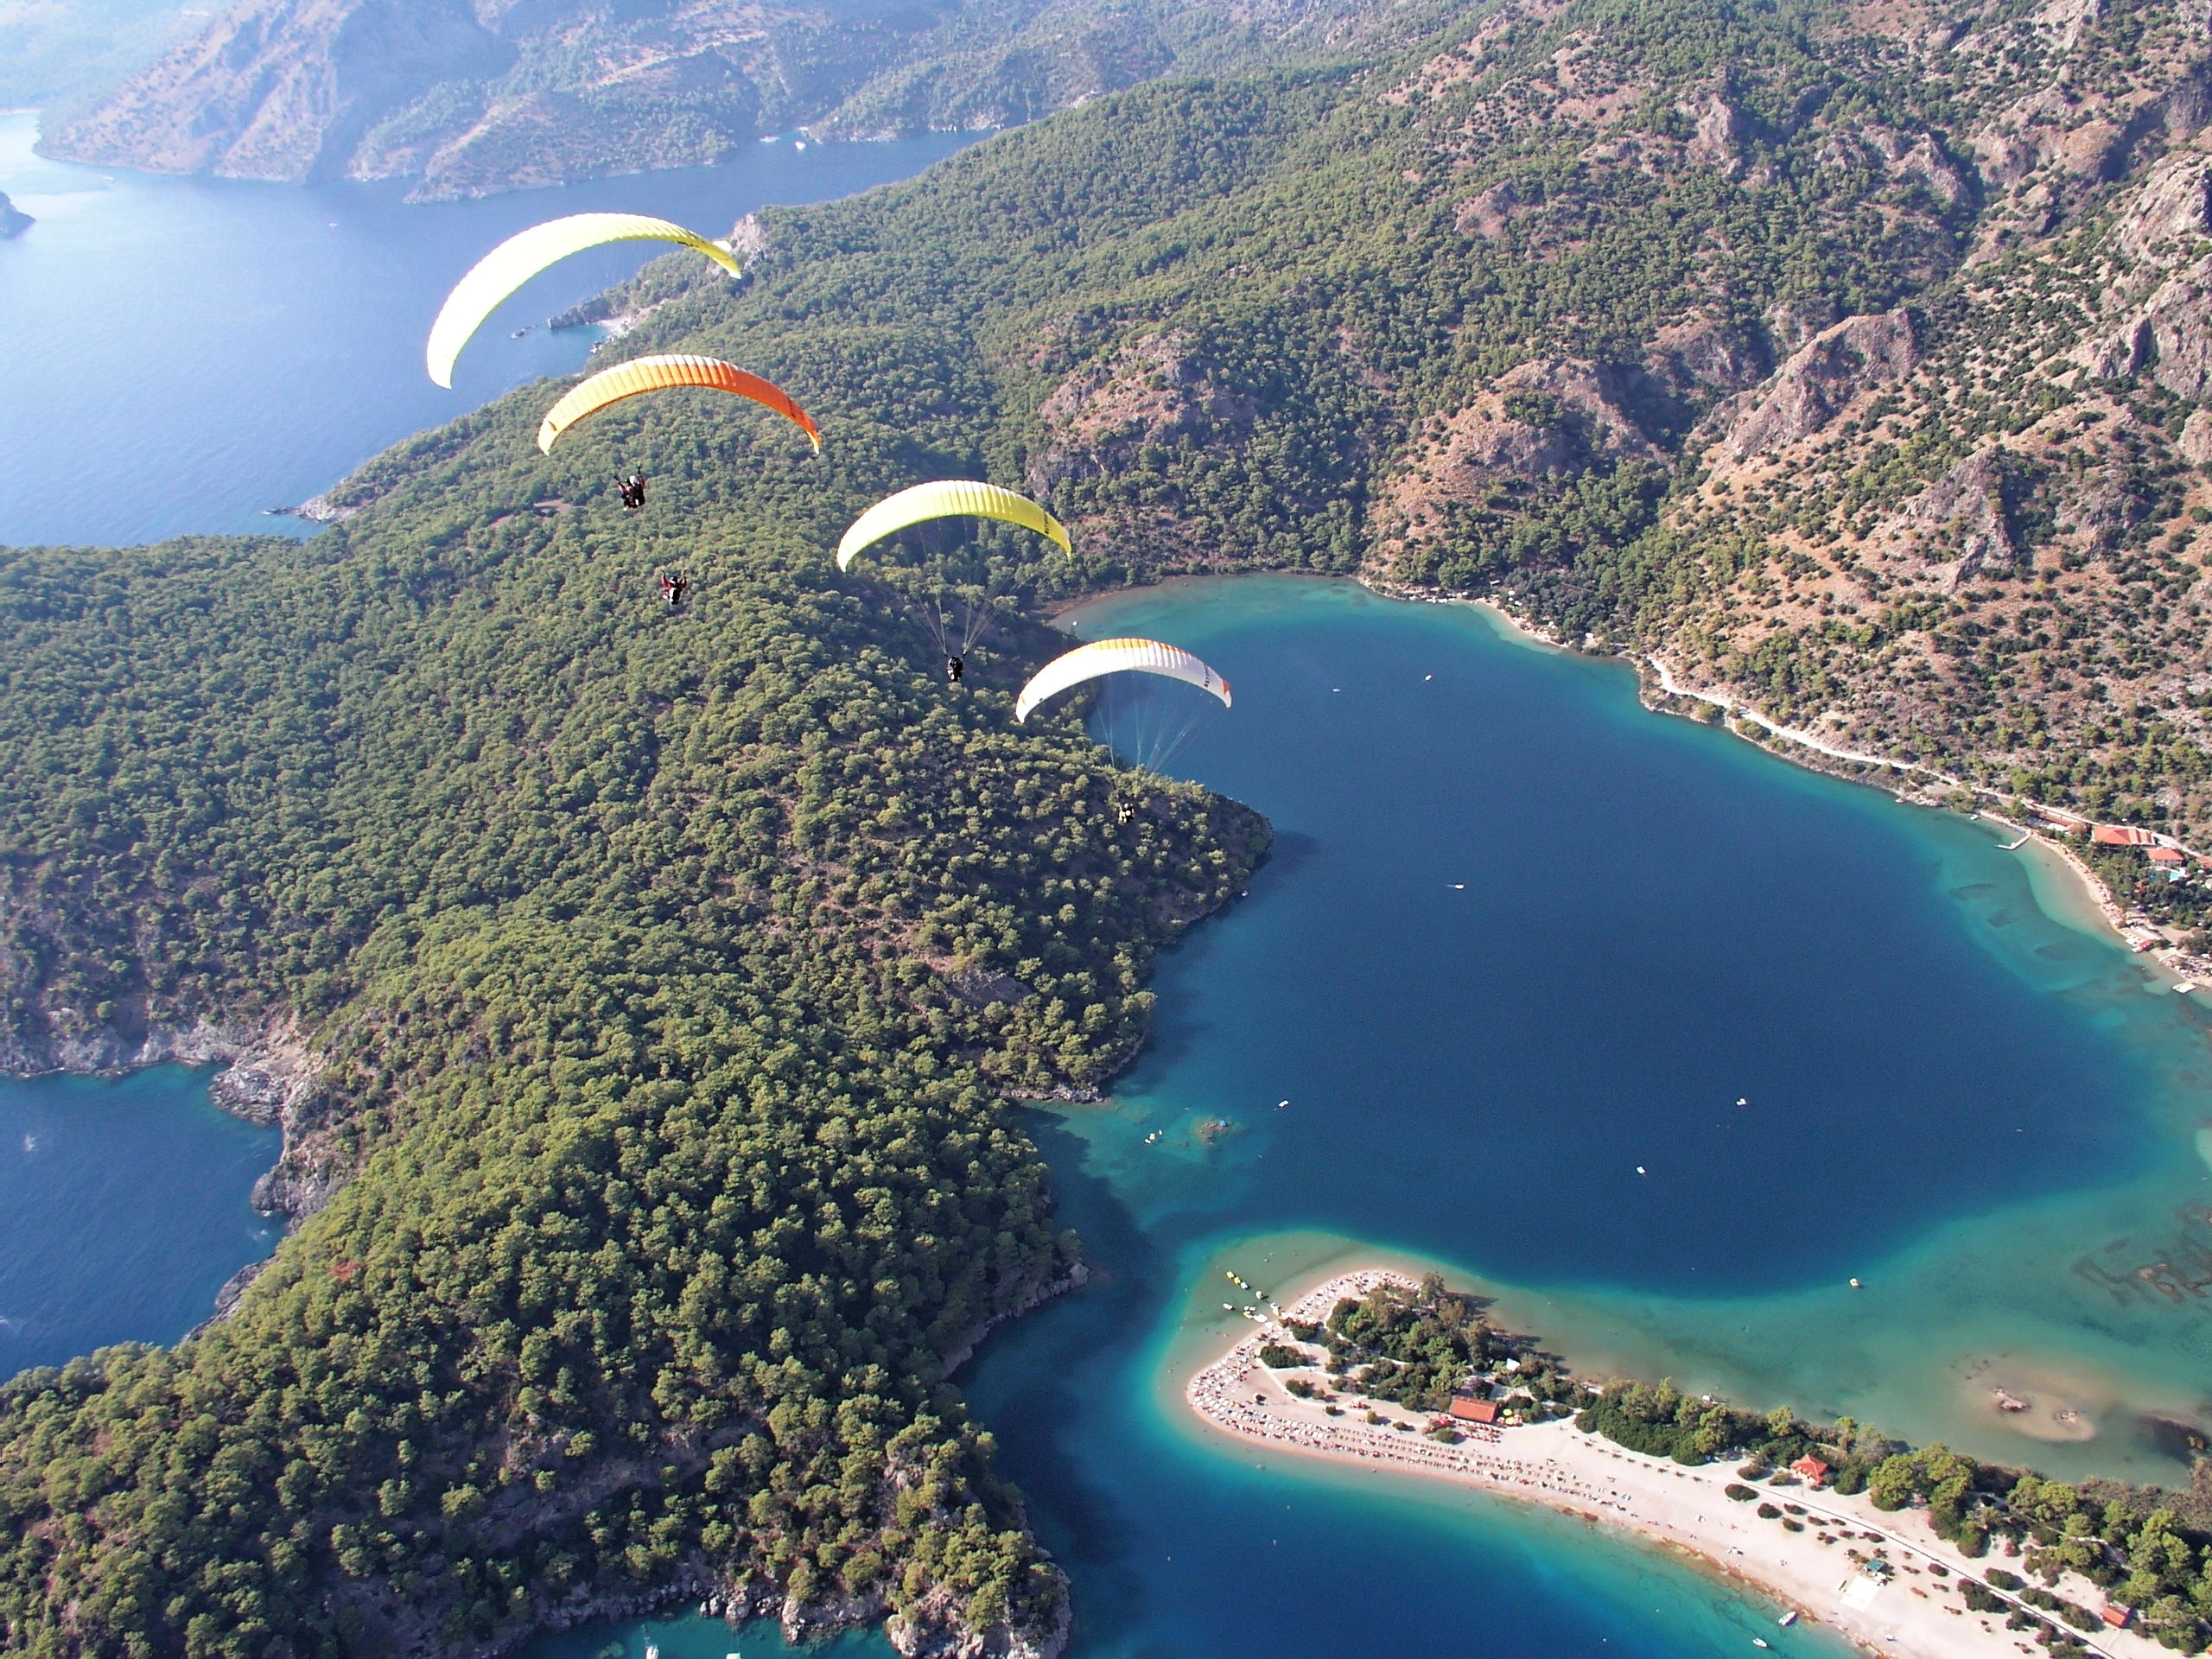
beach, landscape, coast, people, sky, sport, air, adventure, view, summer, clear, high, color, bay, blue, freedom, extreme, extreme sport, leisure, aerial view, parachute, paragliding, activity, blue sky, paraglider, outdoors, sunny, harness, day, crater lake, cape, air sports, bird's eye view, aerial photography, extreme sports, land bay